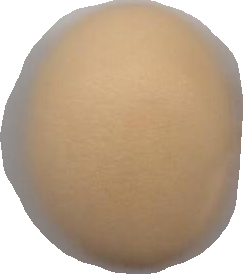
Variety: Grobogan